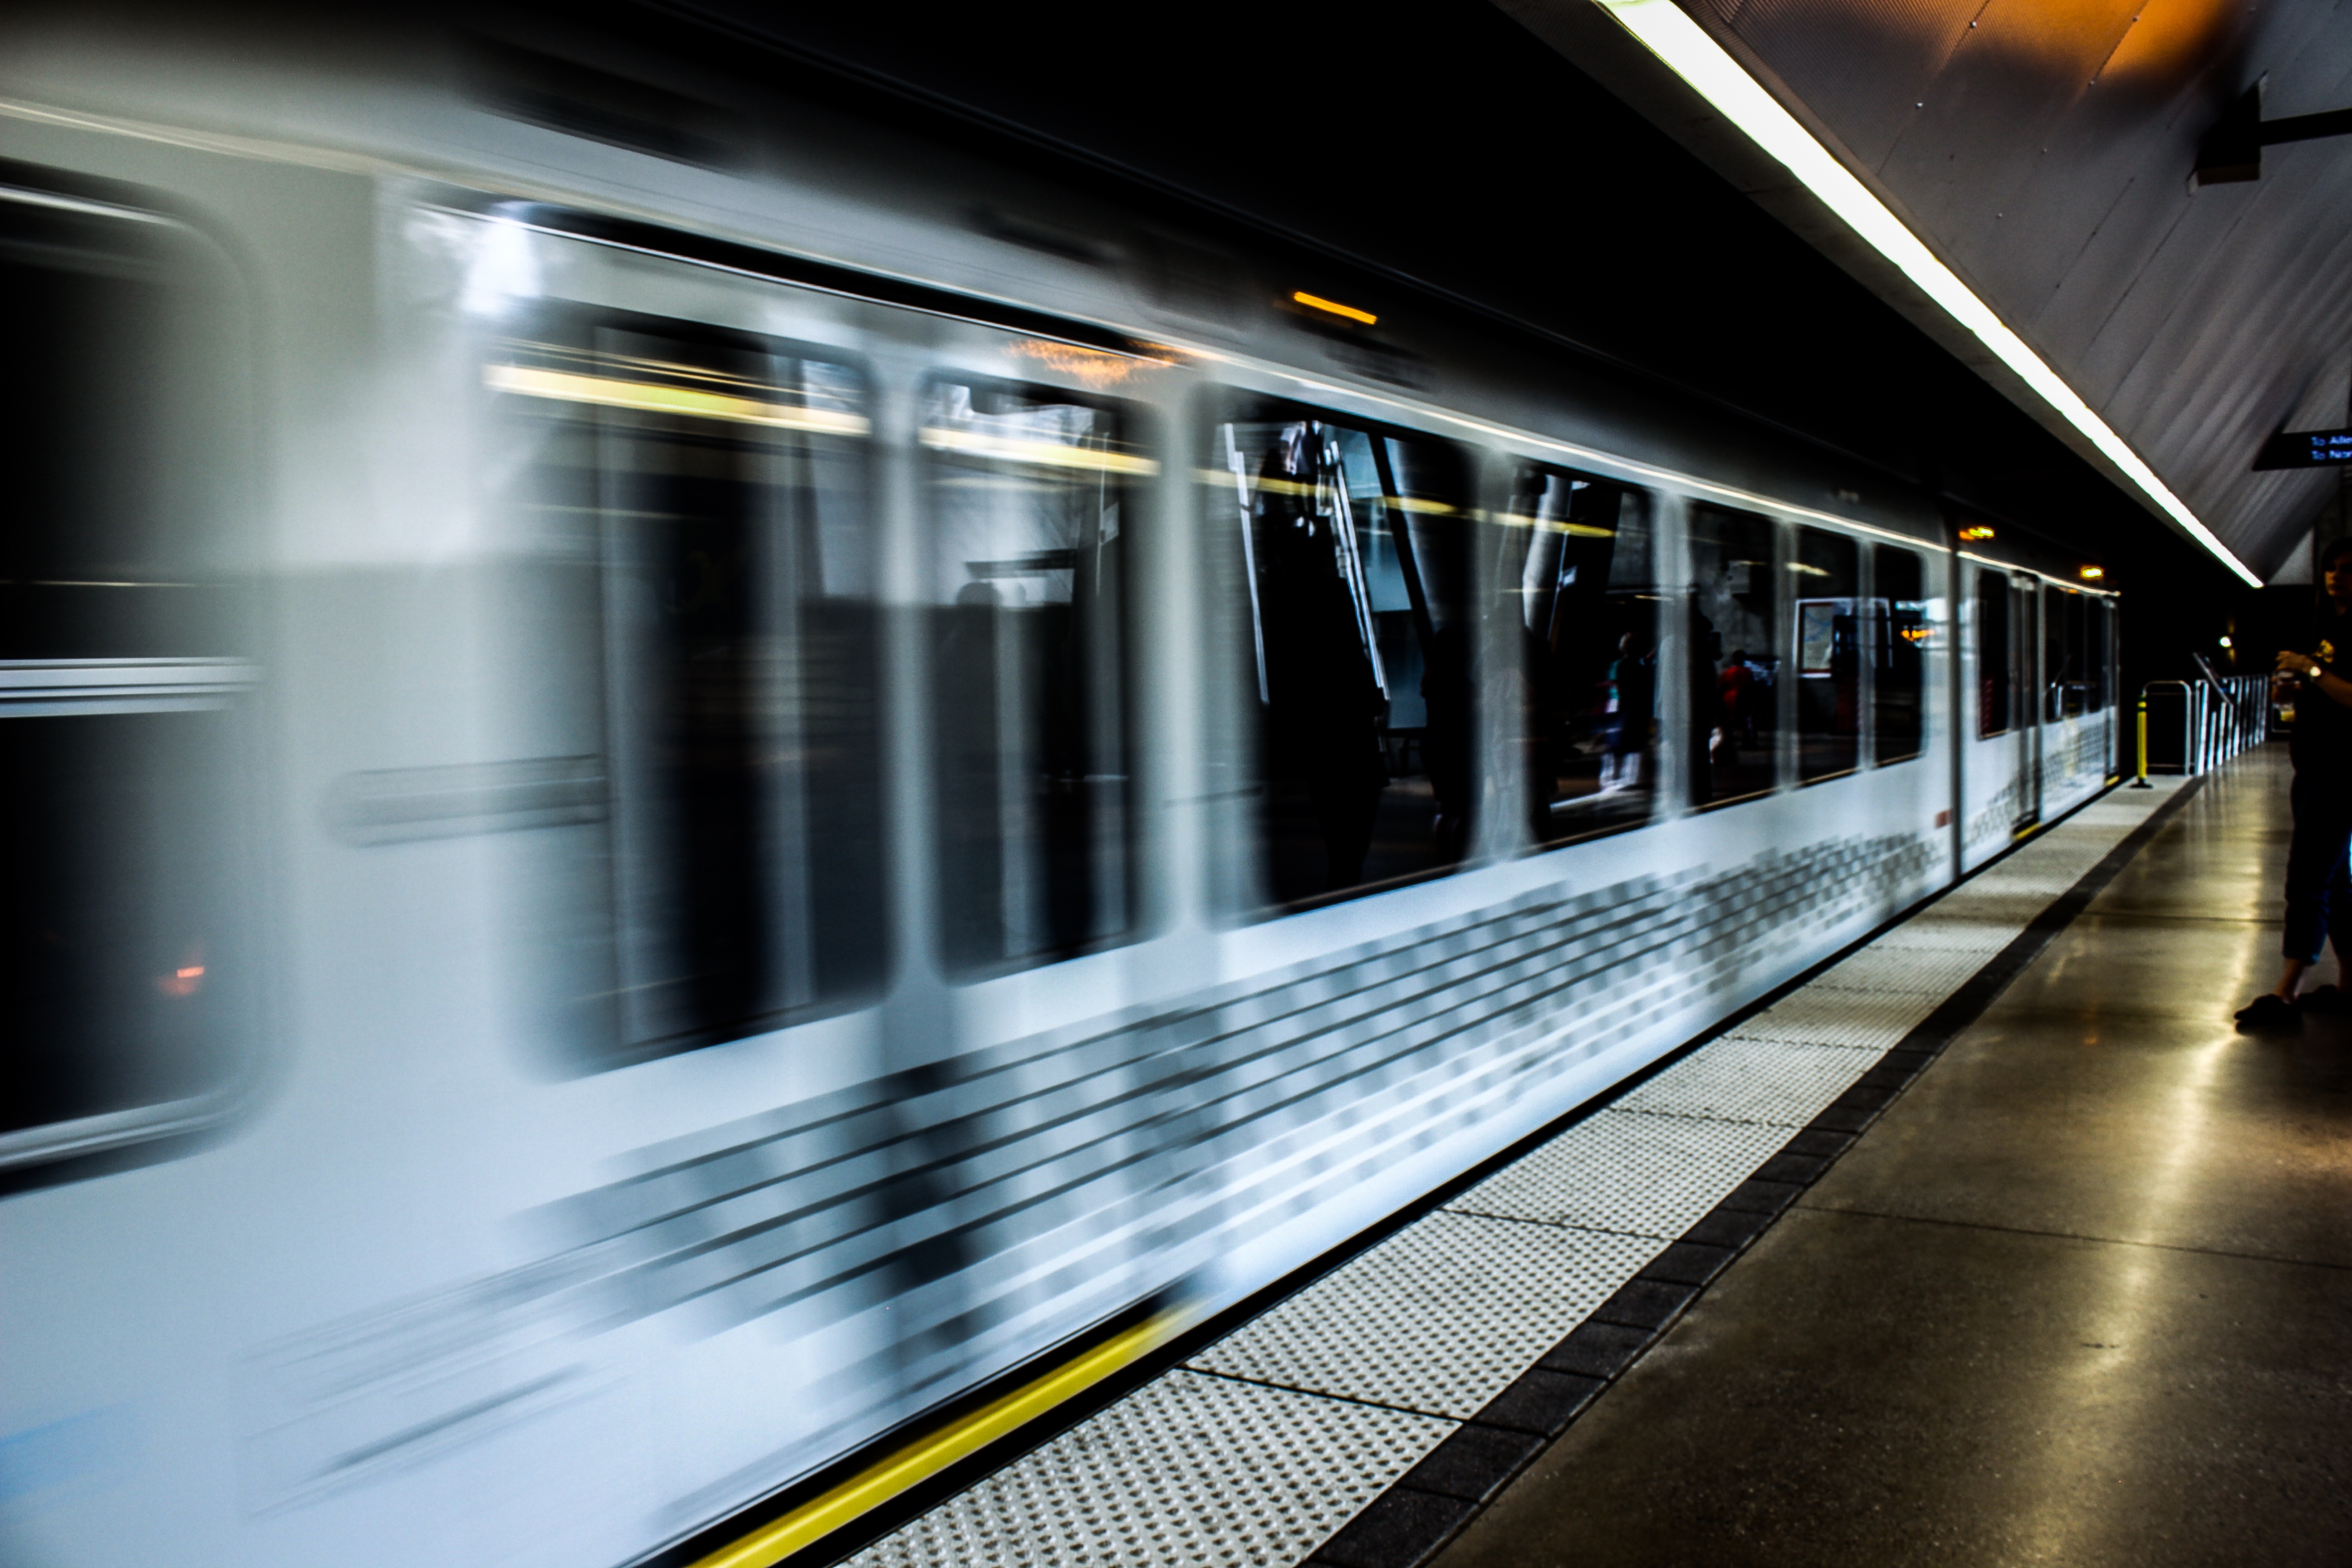
blur, railway, railroad, night, rail, city, urban, train, tunnel, subway, metro, underground, transportation, transport, vehicle, station, train station, platform, speed, modern, public transport, metro station, public, fast, passenger, metropolitan area, rapid transit